Rani Aur Lalpari

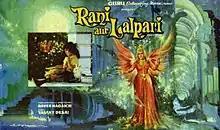
Theatrical release poster

Rani Aur Lalpari is a 1975 Indian Hindi-language children's fantasy film directed by Ravikant Nagaich and produced by Hari Prasad Nagaich and Rani Nagaich of Guru Enterprising Movies. The film stars Baby Rani in the lead role with Rajendra Kumar, Asha Parekh and Reena Roy in lead roles and Jeetendra, Feroz Khan and Neetu Singh in guest appearances. The music was composed by Vasant Desai.